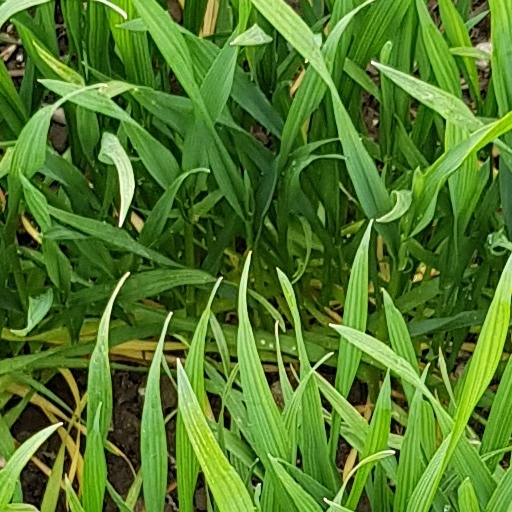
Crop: wheat